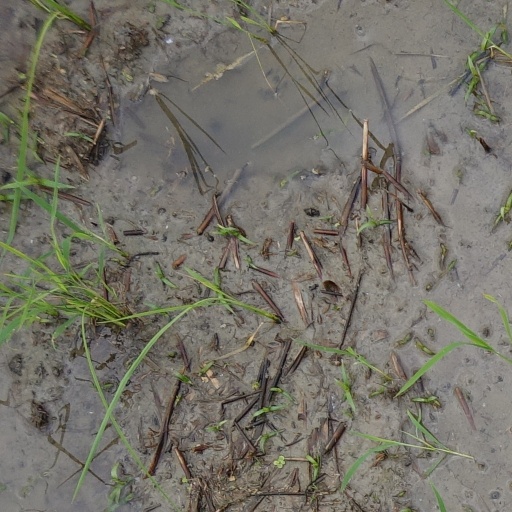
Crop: rice